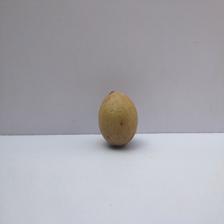
Size: Small